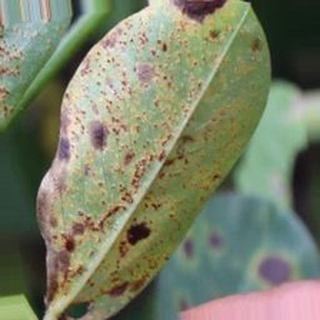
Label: groundnut_rust